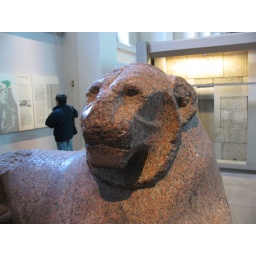
Face of red granite lion of Amenhotep III around 1370 BC